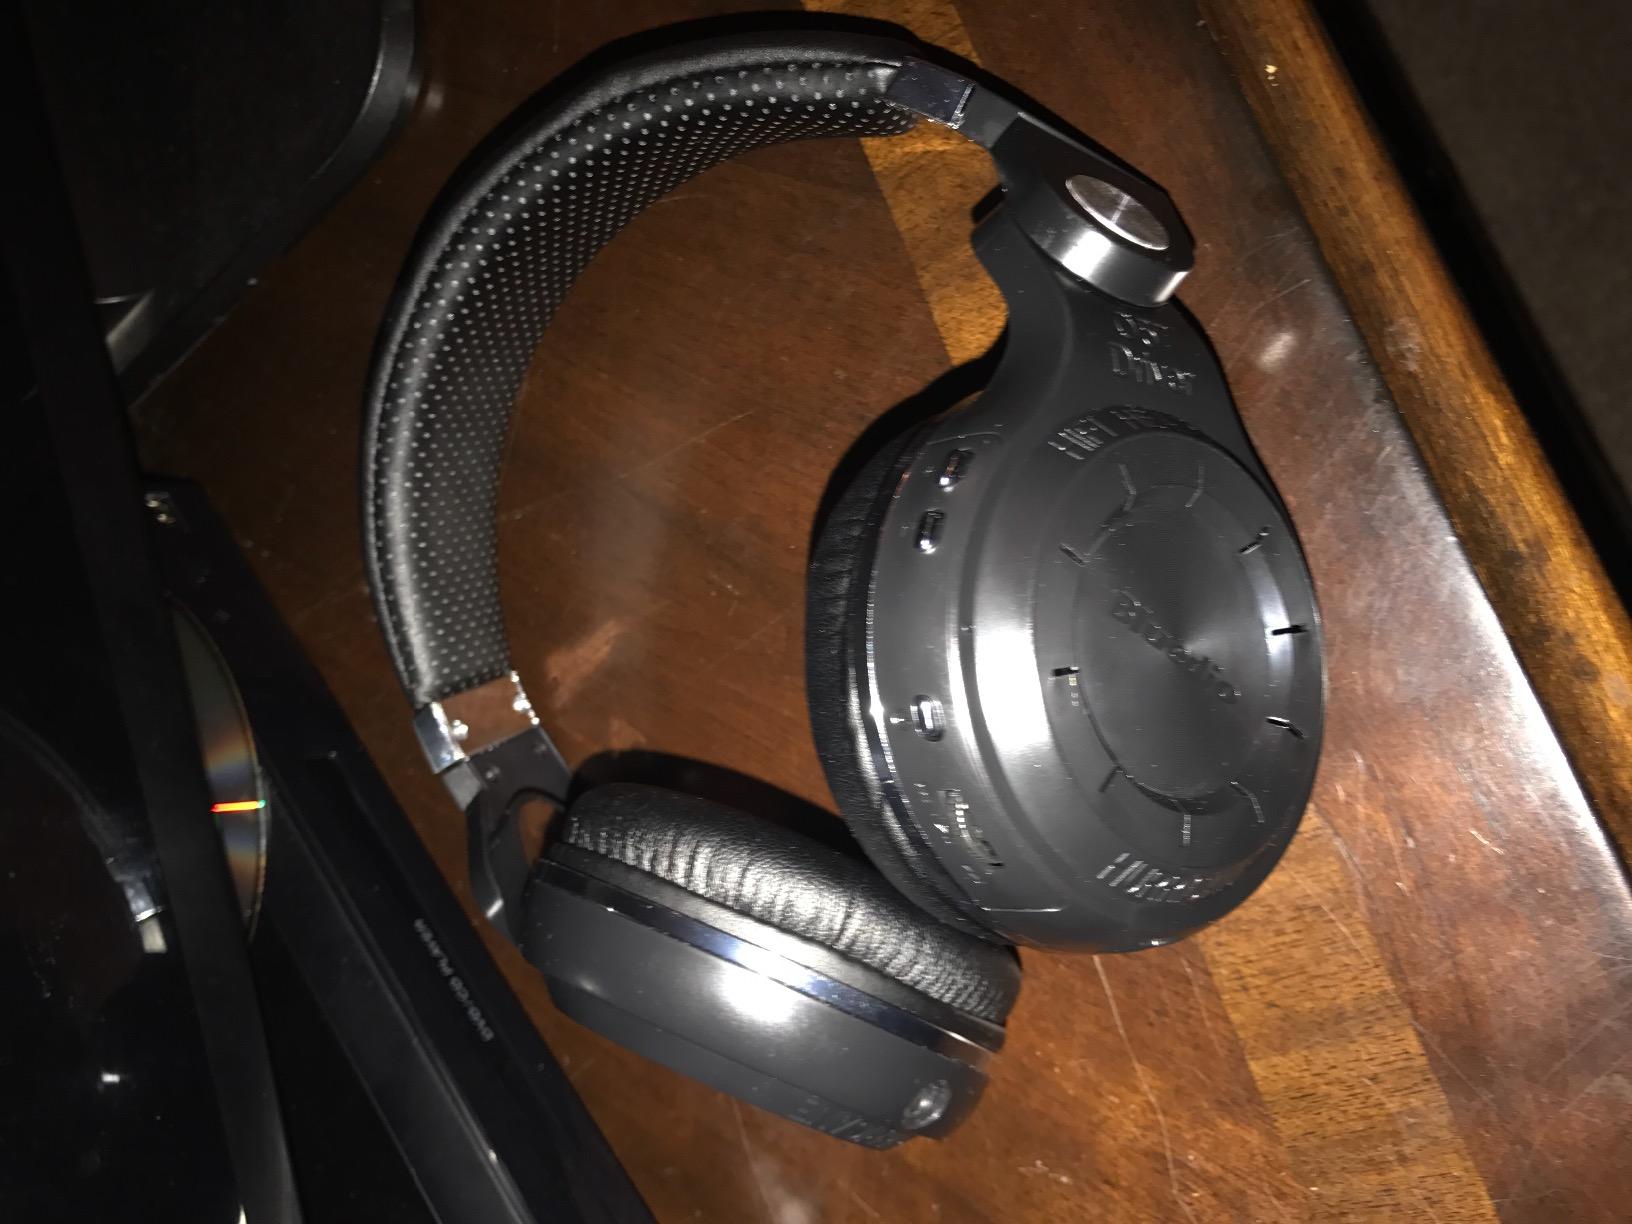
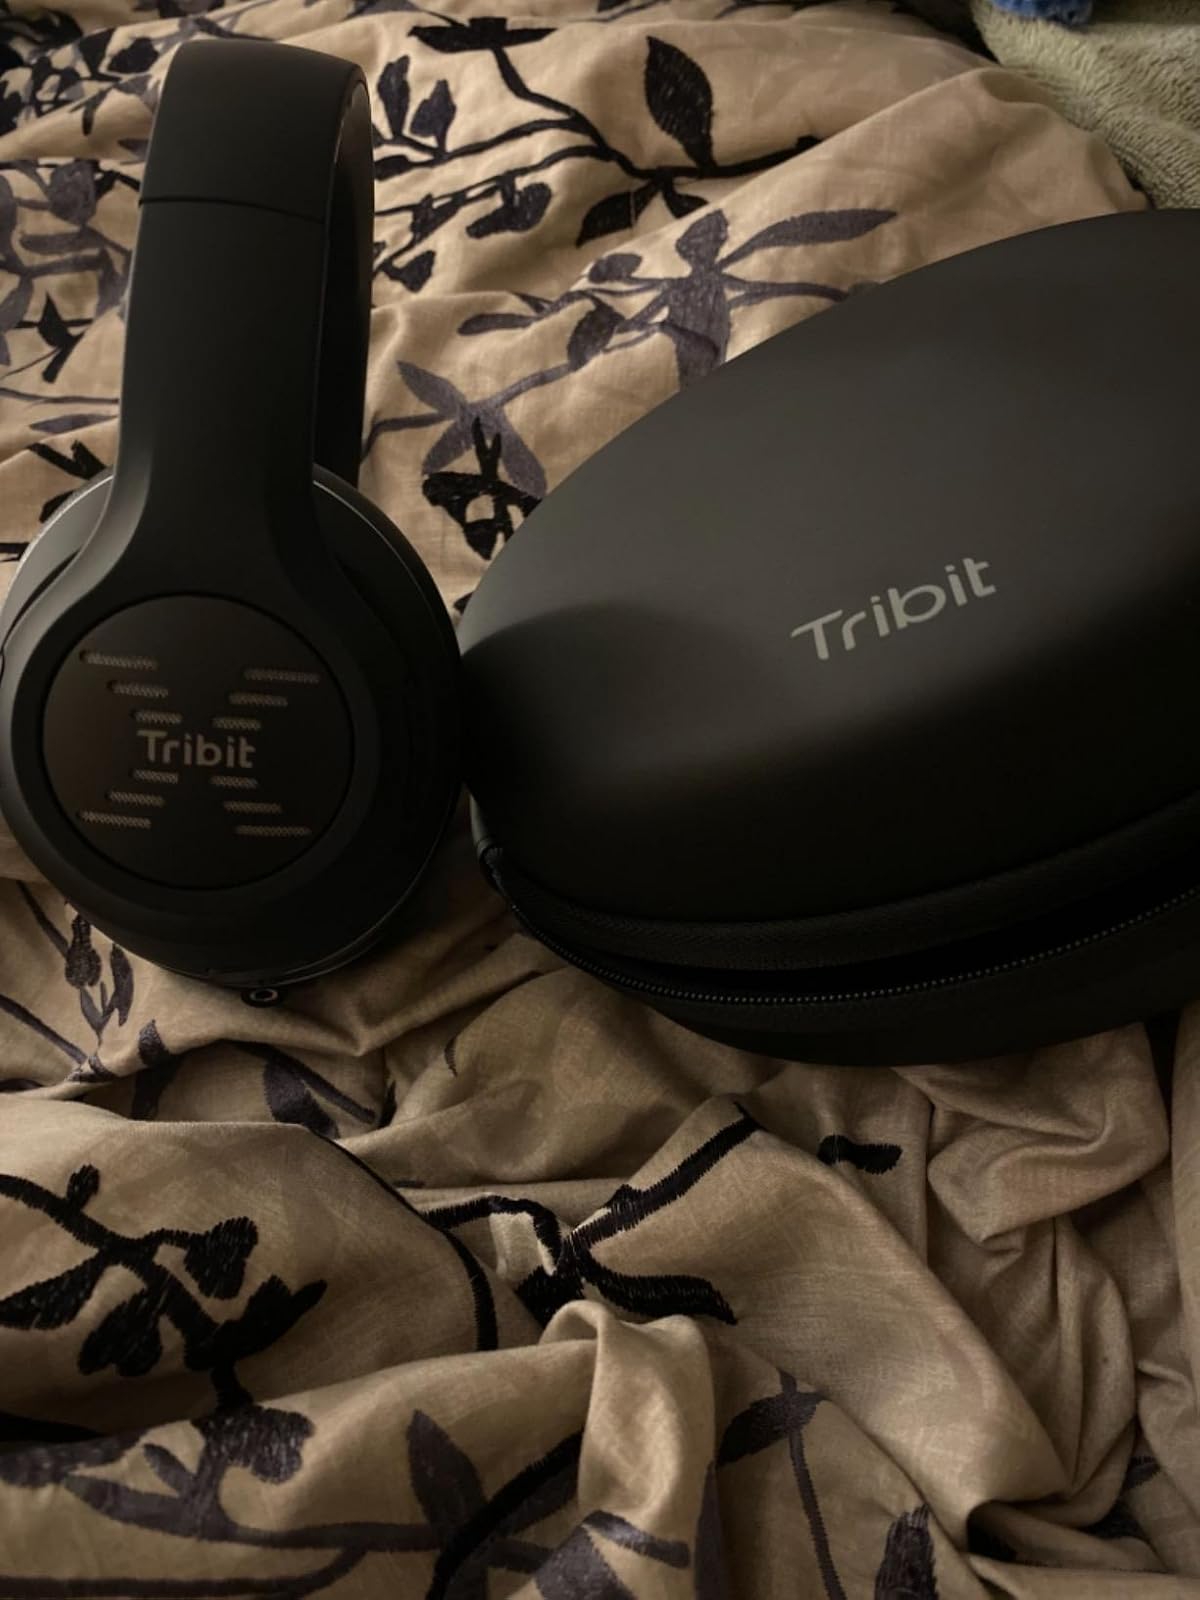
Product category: headphones
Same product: no